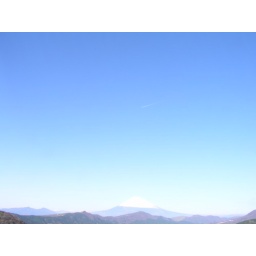
airplane in sky